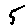
Label: 5